Puerto Rican Nationalist Party insurgency

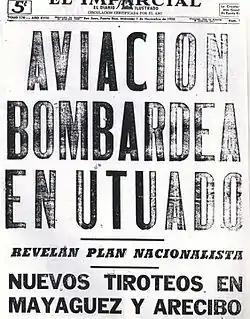
El Imparcial headline: "Aviation bombing in Utuado"

The Nationalist group of Mayagüez was one of the largest. It was divided into several units, each assigned to attack different targets. One of the groups attacked the town's police station, resulting in the death of three policemen and three bystanders. This unit joined the others in Barrio La Quinta. After local police arrived, the men escaped into the forests and mountains and avoided further casualties by using guerrilla tactics. One of the members of these units was Nationalist cadet Irvin Flores Rodríguez, who on March 1, 1954, together with Lolita Lebrón, Rafael Cancel Miranda and Andres Figueroa Cordero, attacked the members of the US House of Representatives in Washington, DC with automatic pistols.